Britain from Above

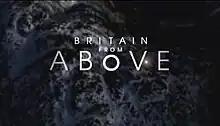

Britain From Above is a 2008 six-part British television miniseries in which journalist Andrew Marr takes to the skies over Britain to research aspects of past and present British life and the interconnections that make Britain what it is today. The series is described by the BBC as "An epic journey revealing the secrets, patterns and hidden rhythms of our lives from a striking new perspective". According to the BBC, "Cutting edge technology allows you to see through cloud cover, navigate the landscape and witness familiar sights as never seen before."